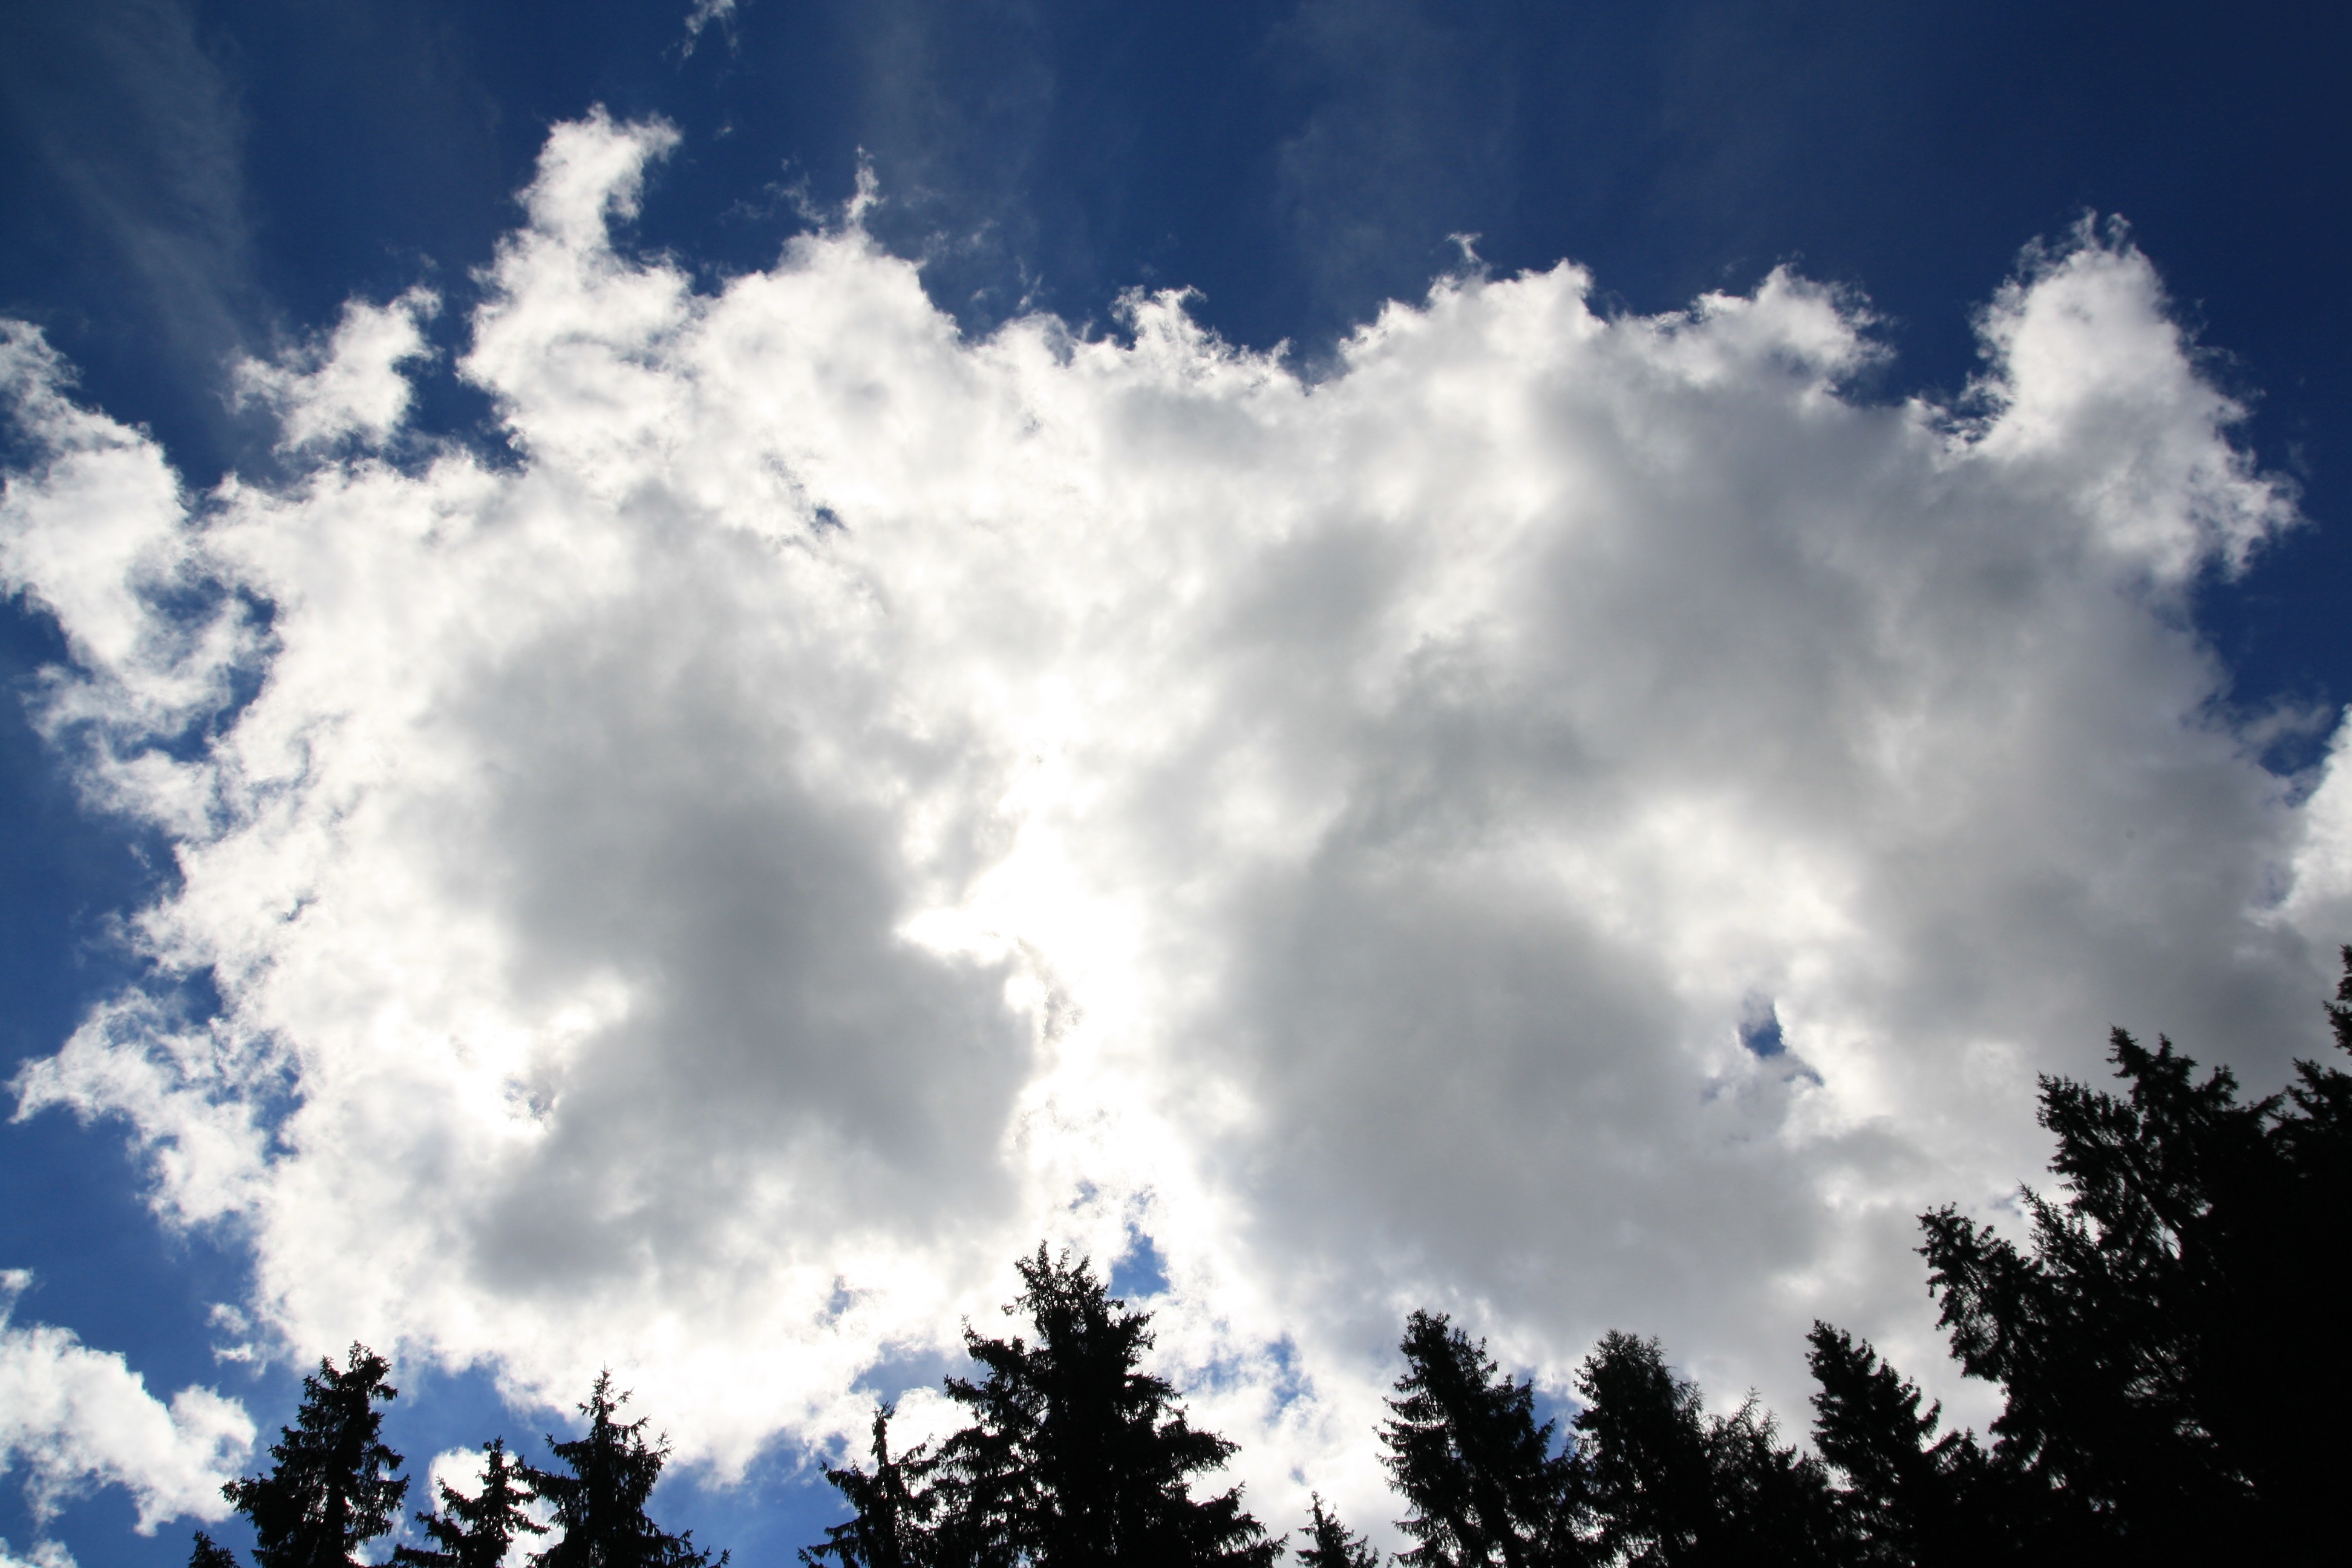
nature, silhouette, cloud, sky, sunlight, atmosphere, daytime, cumulus, trees, outside, clouds, beautiful, silhouettes, meteorological phenomenon, atmosphere of earth